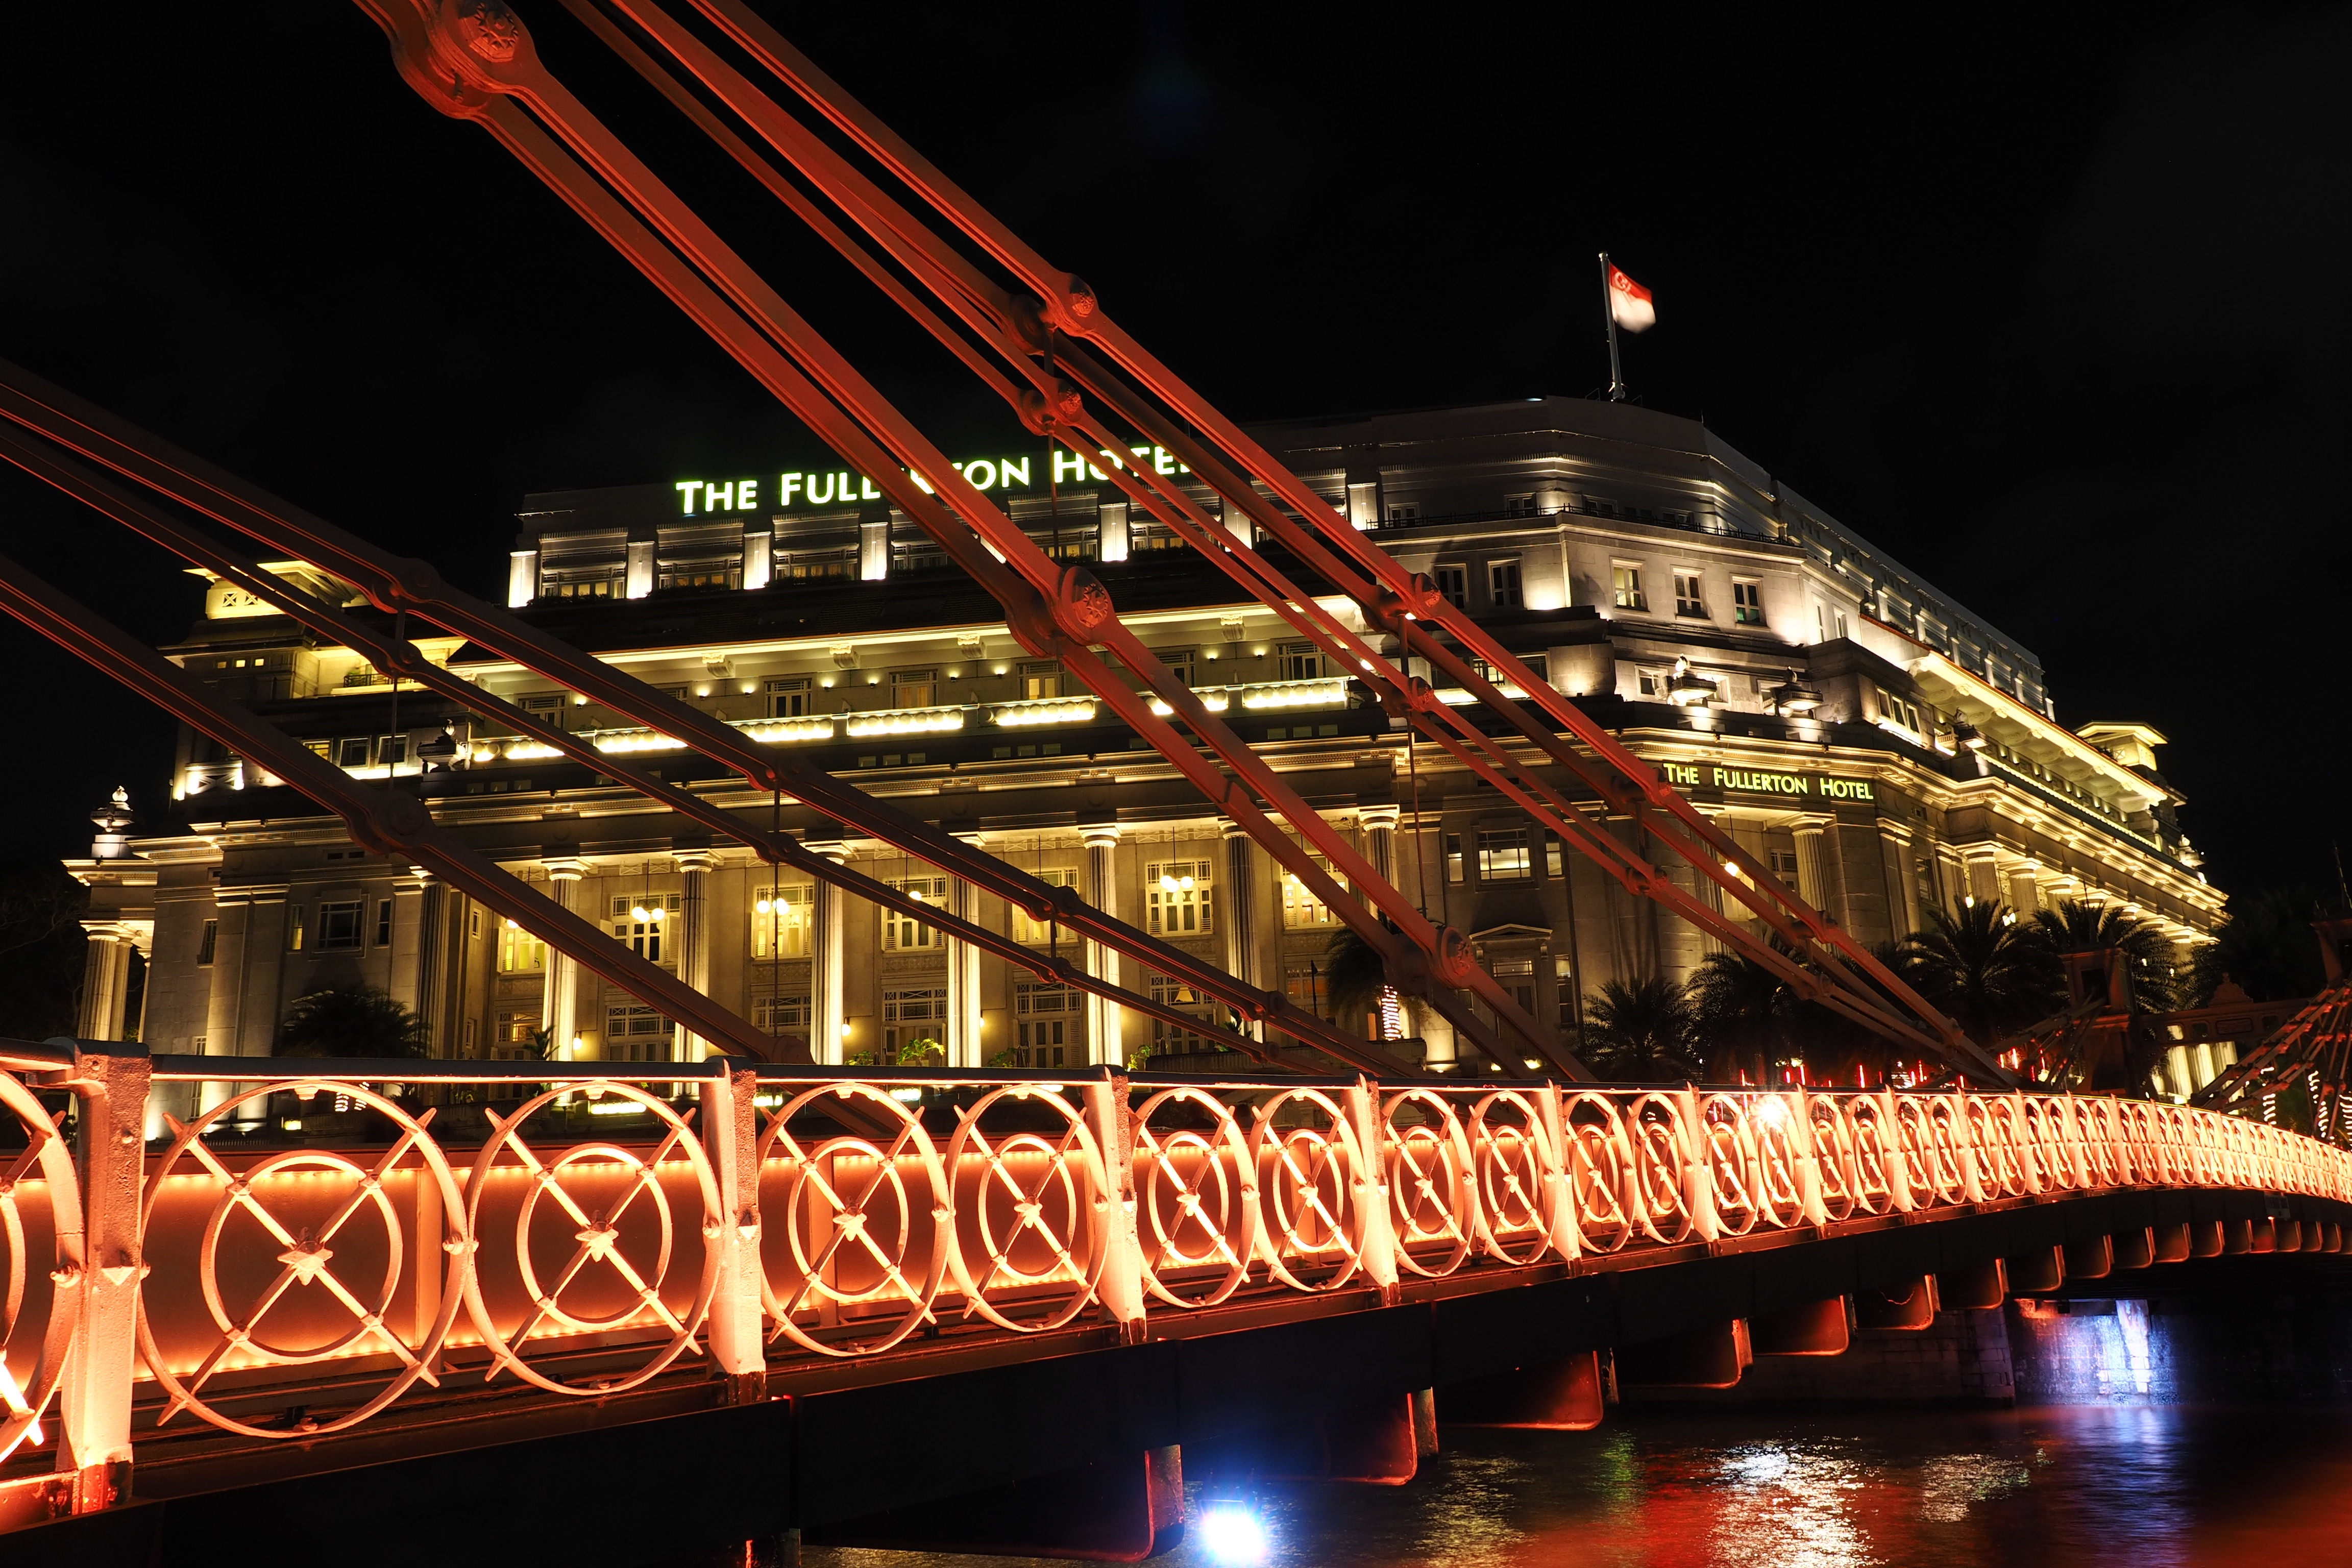
bridge, night, cityscape, vehicle, opera house, landmark, nightphotography, olympus, singapore, singaporeriver, omdem1, thefullertonhotel, cavenaghbridge